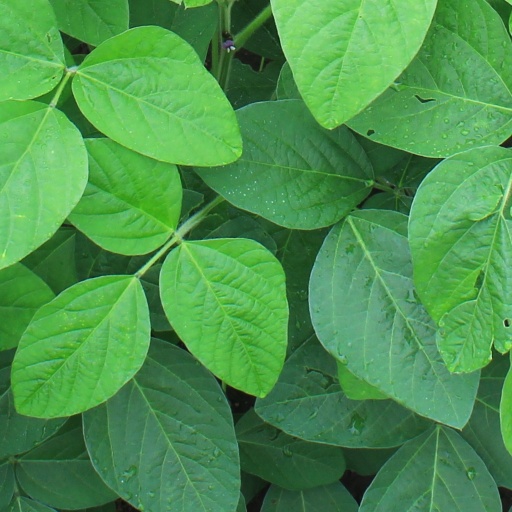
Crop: soybean